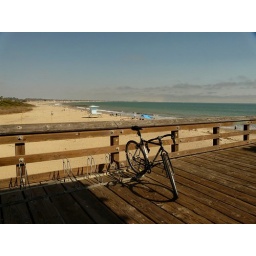
bike alone in the beach